Pierre Cazaux

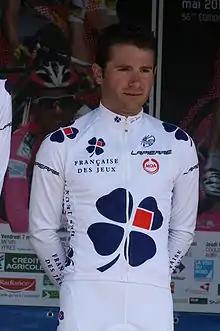
Cazaux at the 2010 Four Days of Dunkirk

Pierre Cazaux (born 7 June 1984) is a French former road cyclist. Cazaux had previously competed as a professional for the and teams; he became the third non-Spanish rider to ride for , being eligible because of his birth in the French Basque Country.